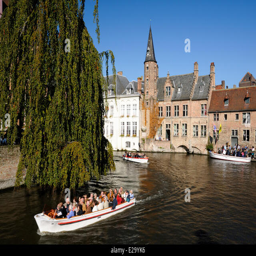
historical centre listed as cultural site by membership organisation , boats seen from the rosary